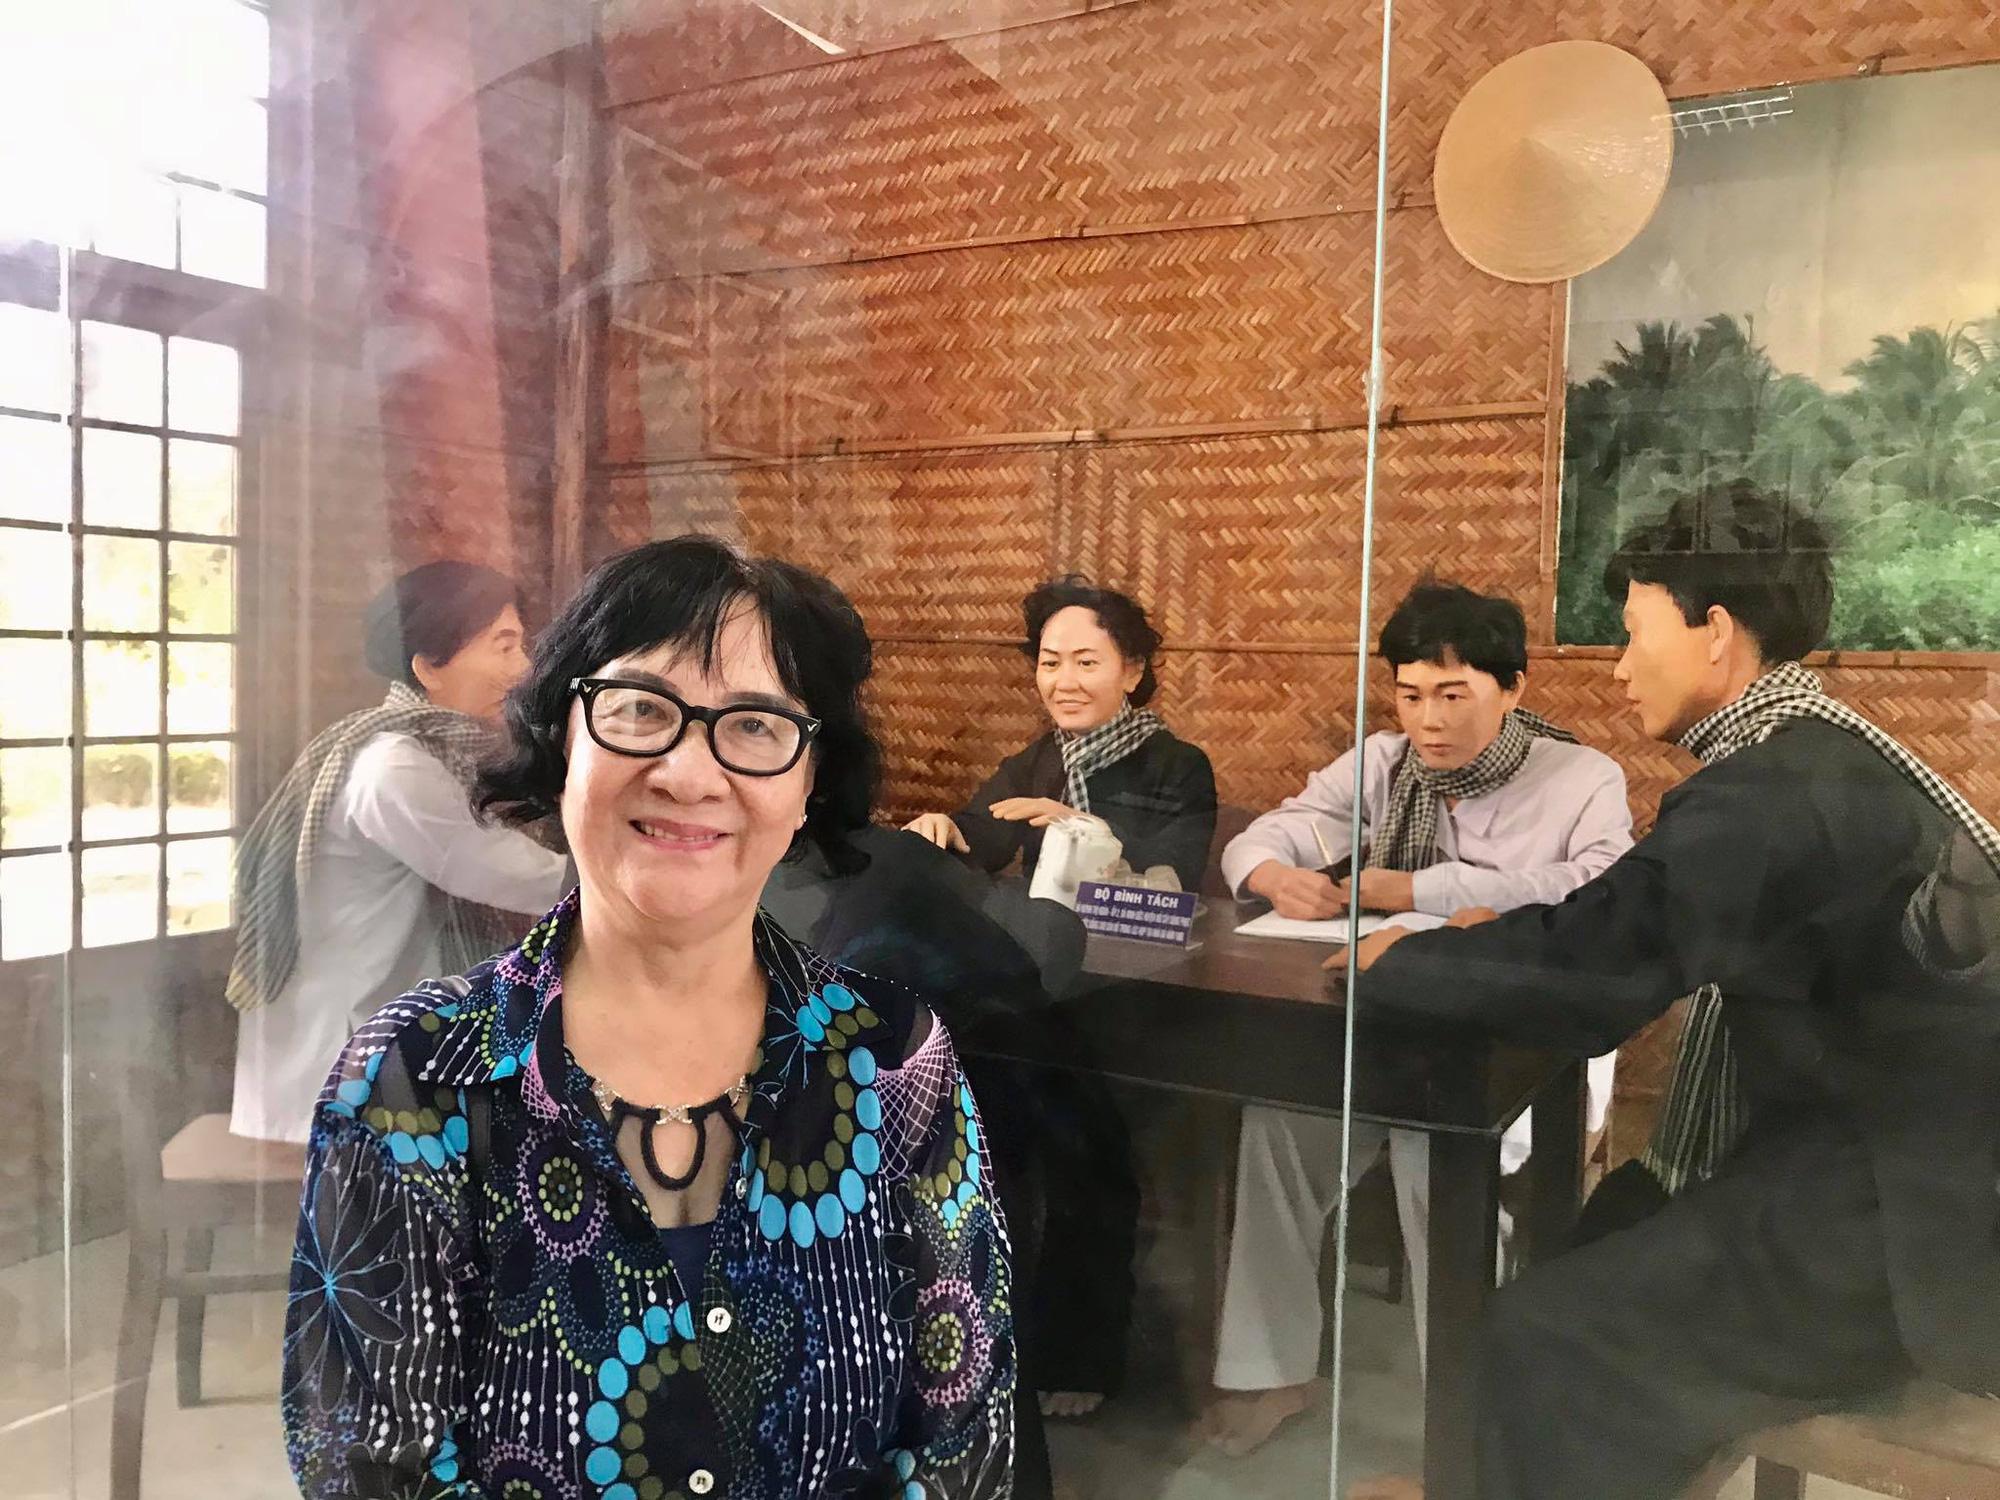
có những mô hình người xuất hiện ở bên trong tủ kính